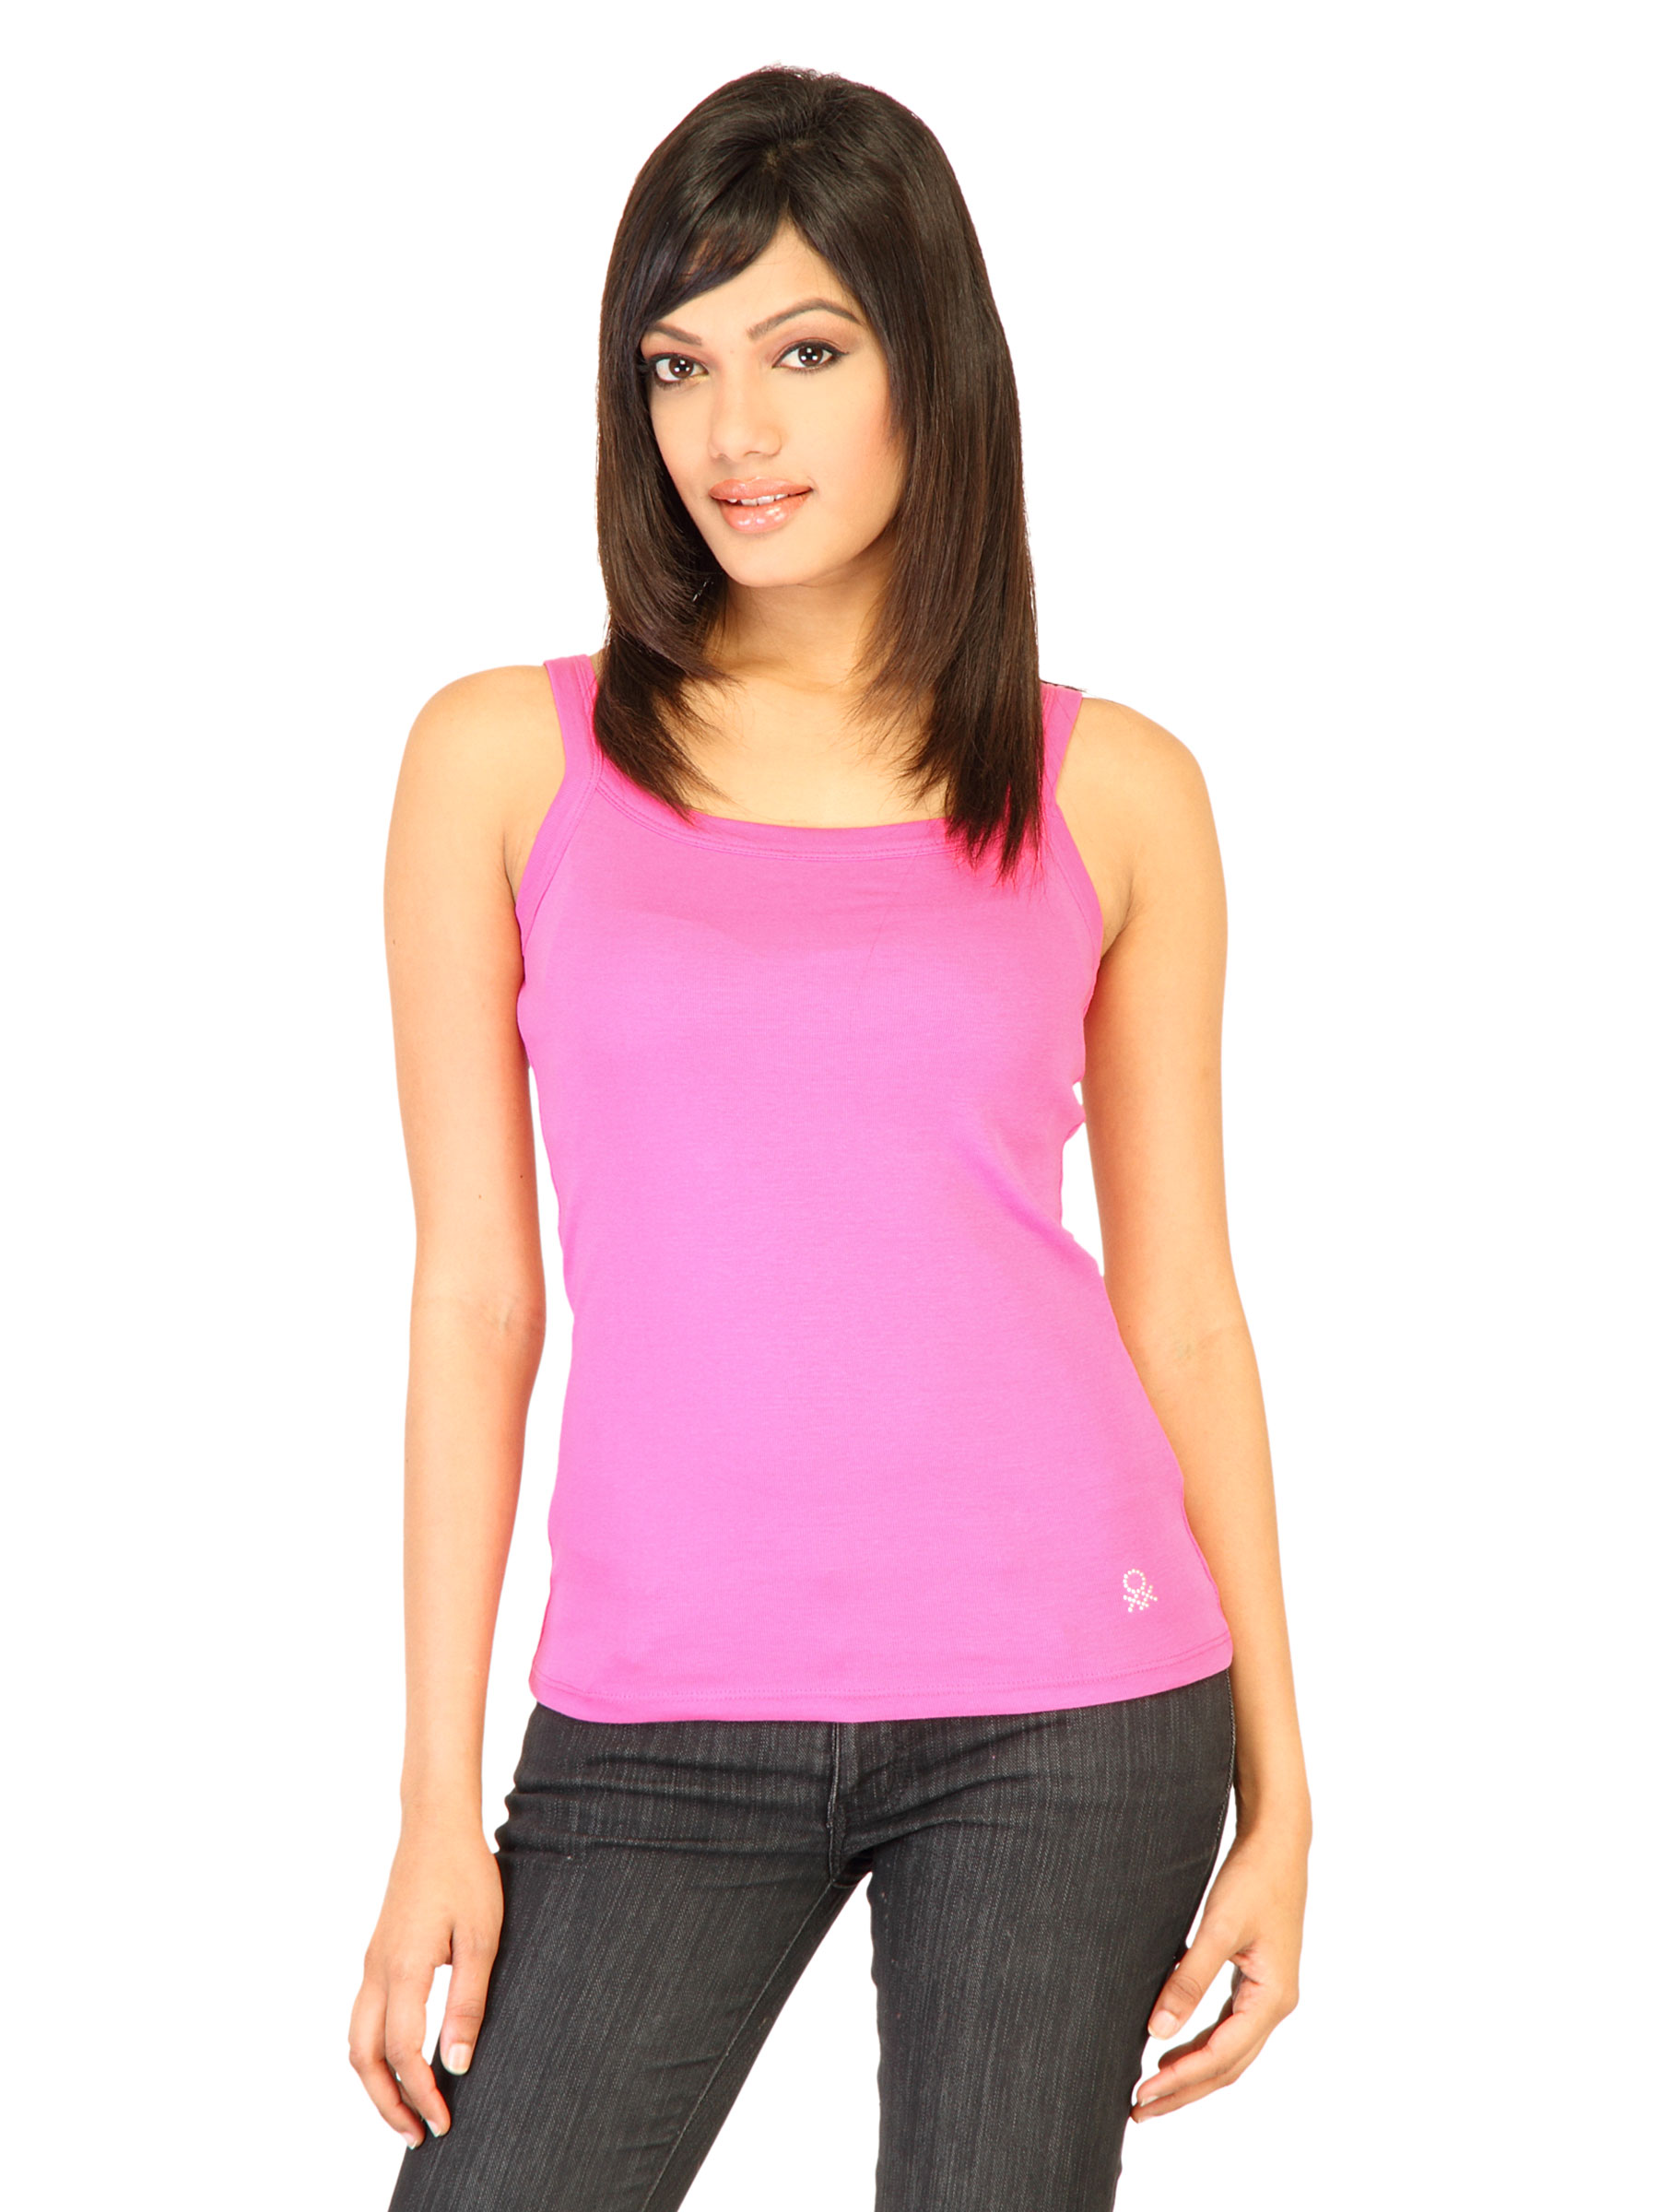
United Colors of Benetton Women Solid Pink Tops
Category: Apparel / Topwear / Tops
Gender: Women
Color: Pink
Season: Summer 2011
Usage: Casual